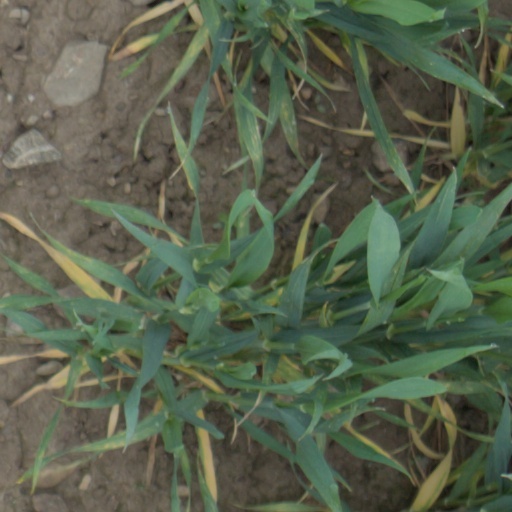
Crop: wheat